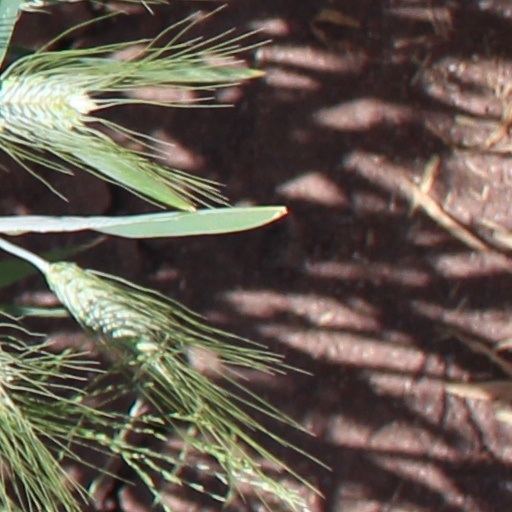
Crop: wheat